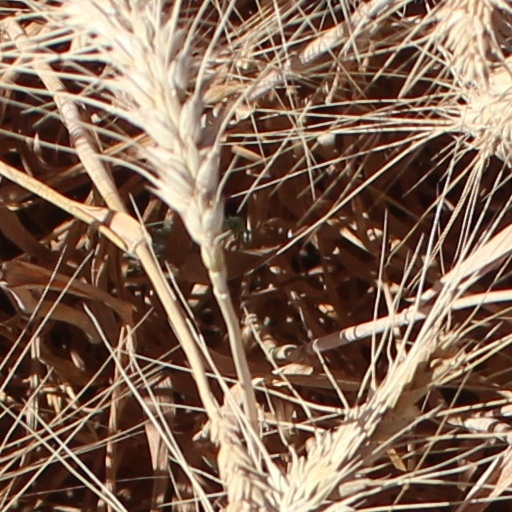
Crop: wheat